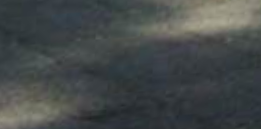
Surface type: concrete plates